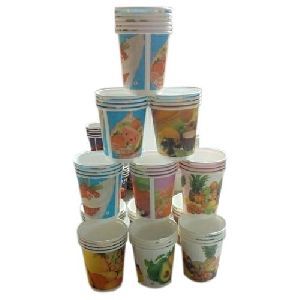
Label: paper